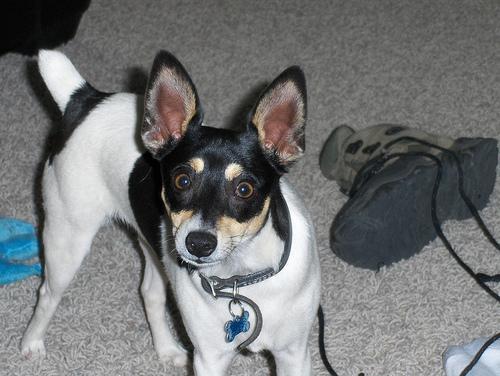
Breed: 237-n000095-toy_terrier